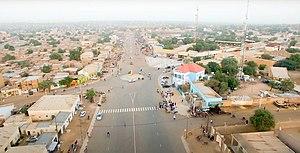
Zinder centre ville